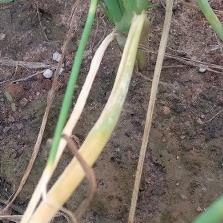
Crop: Onion
Condition: alternaria-d